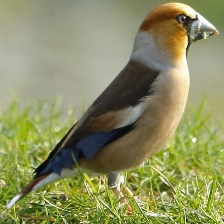
Species: HAWFINCH
Scientific name: COCCOTHRAUSTES COCCOTHRAUSTES